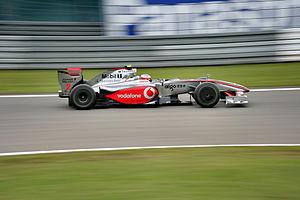
Heikki Johannes Kovalainen, né le 19 octobre 1981 à Suomussalmi, Finlande, est un pilote automobile finlandais. Il participe à 111 Grands Prix de Formule 1, pour une victoire.